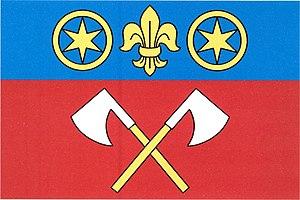
Skočice est une commune du district de Strakonice, dans la région de Bohême-du-Sud, en République tchèque. Sa population s'élevait à 224 habitants en 2017.